Karl Friedrich von dem Knesebeck

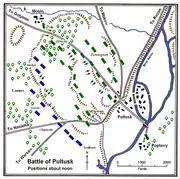
Battle of Pułtusk, 1806

Knesebeck subsequently served variously on the Prussian and Russian staff, being seconded to the Russian headquarters of General Bennigsen and showing strategic abilities with the planning of the victorious Battle of Pułtusk on 26 December 1806. The Russian army having succeeded in holding its ground, he begged Bennigsen to pursue the enemy, who instead decided to retreat. Knesebeck openly expressed his frustration about Bennigsen, writing "God preserve us from his victories, three more and we will be before St Petersburg". For his services at the battle, the King awarded him the Pour le Mérite and promoted him to Lieutenant-Colonel on 16 May 1807. A mission to Vienna to encourage action on the part of the Austrian forces to the French rear ended abruptly with the Treaties of Tilsit.